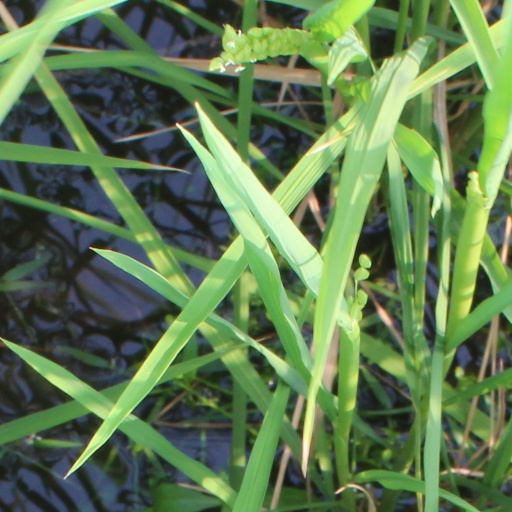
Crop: rice